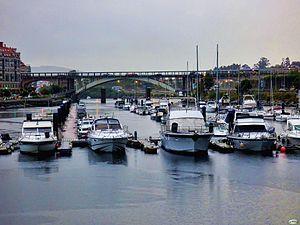
Pontevedra est une ville qui se trouve dans le nord-ouest de l'Espagne et de la Péninsule Ibérique. Capitale de la province de Pontevedra ainsi que capitale de la région touristique des Rías Baixas ou Rías Bajas, la ville est située dans le sud-ouest de la communauté autonome de Galice. Elle est surnommée « la ville où le piéton est roi ».
Le port de plaisance de Pontevedra est situé à l'embouchure du fleuve Lérez dans la ria de Pontevedra. Sa carte marine est 4162-HMI. Il est géré par le Club Nautique de Pontevedra, par concession de l'entité publique des Ports de Galice - Zone Sud.